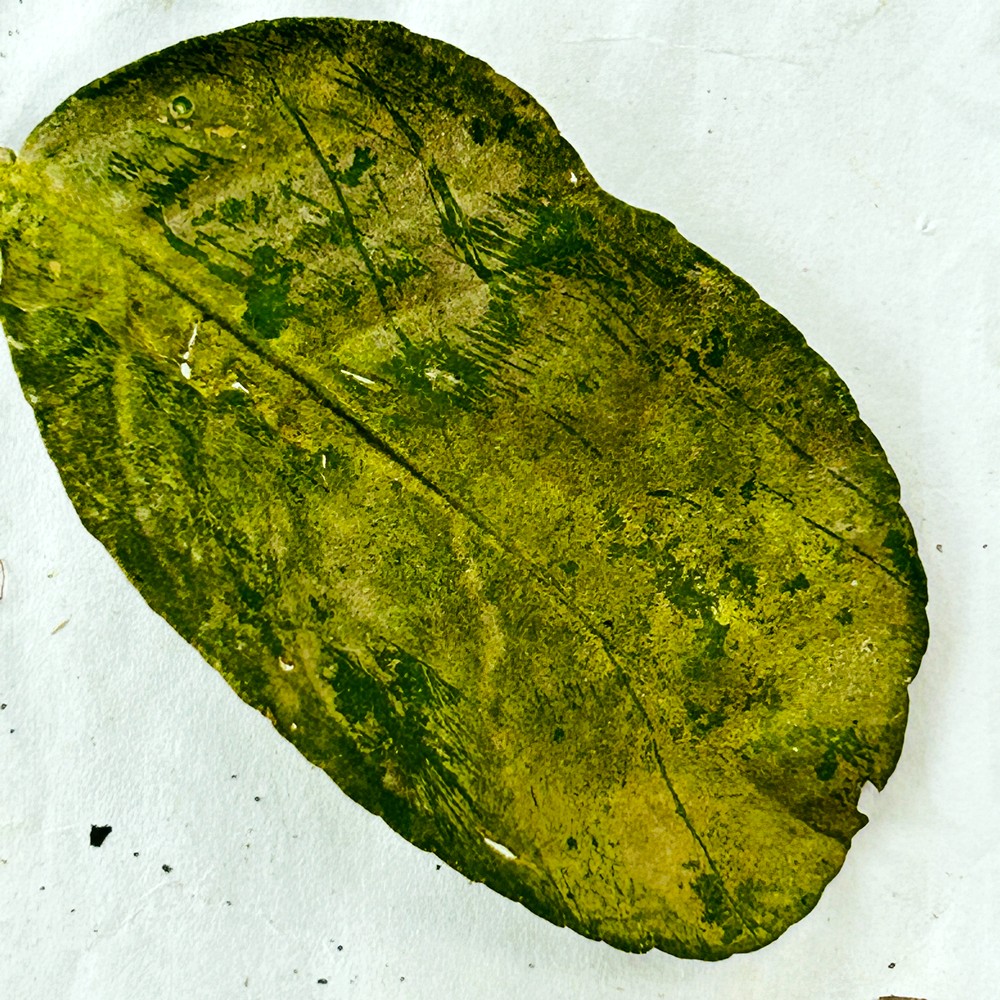
Label: Sooty Mould